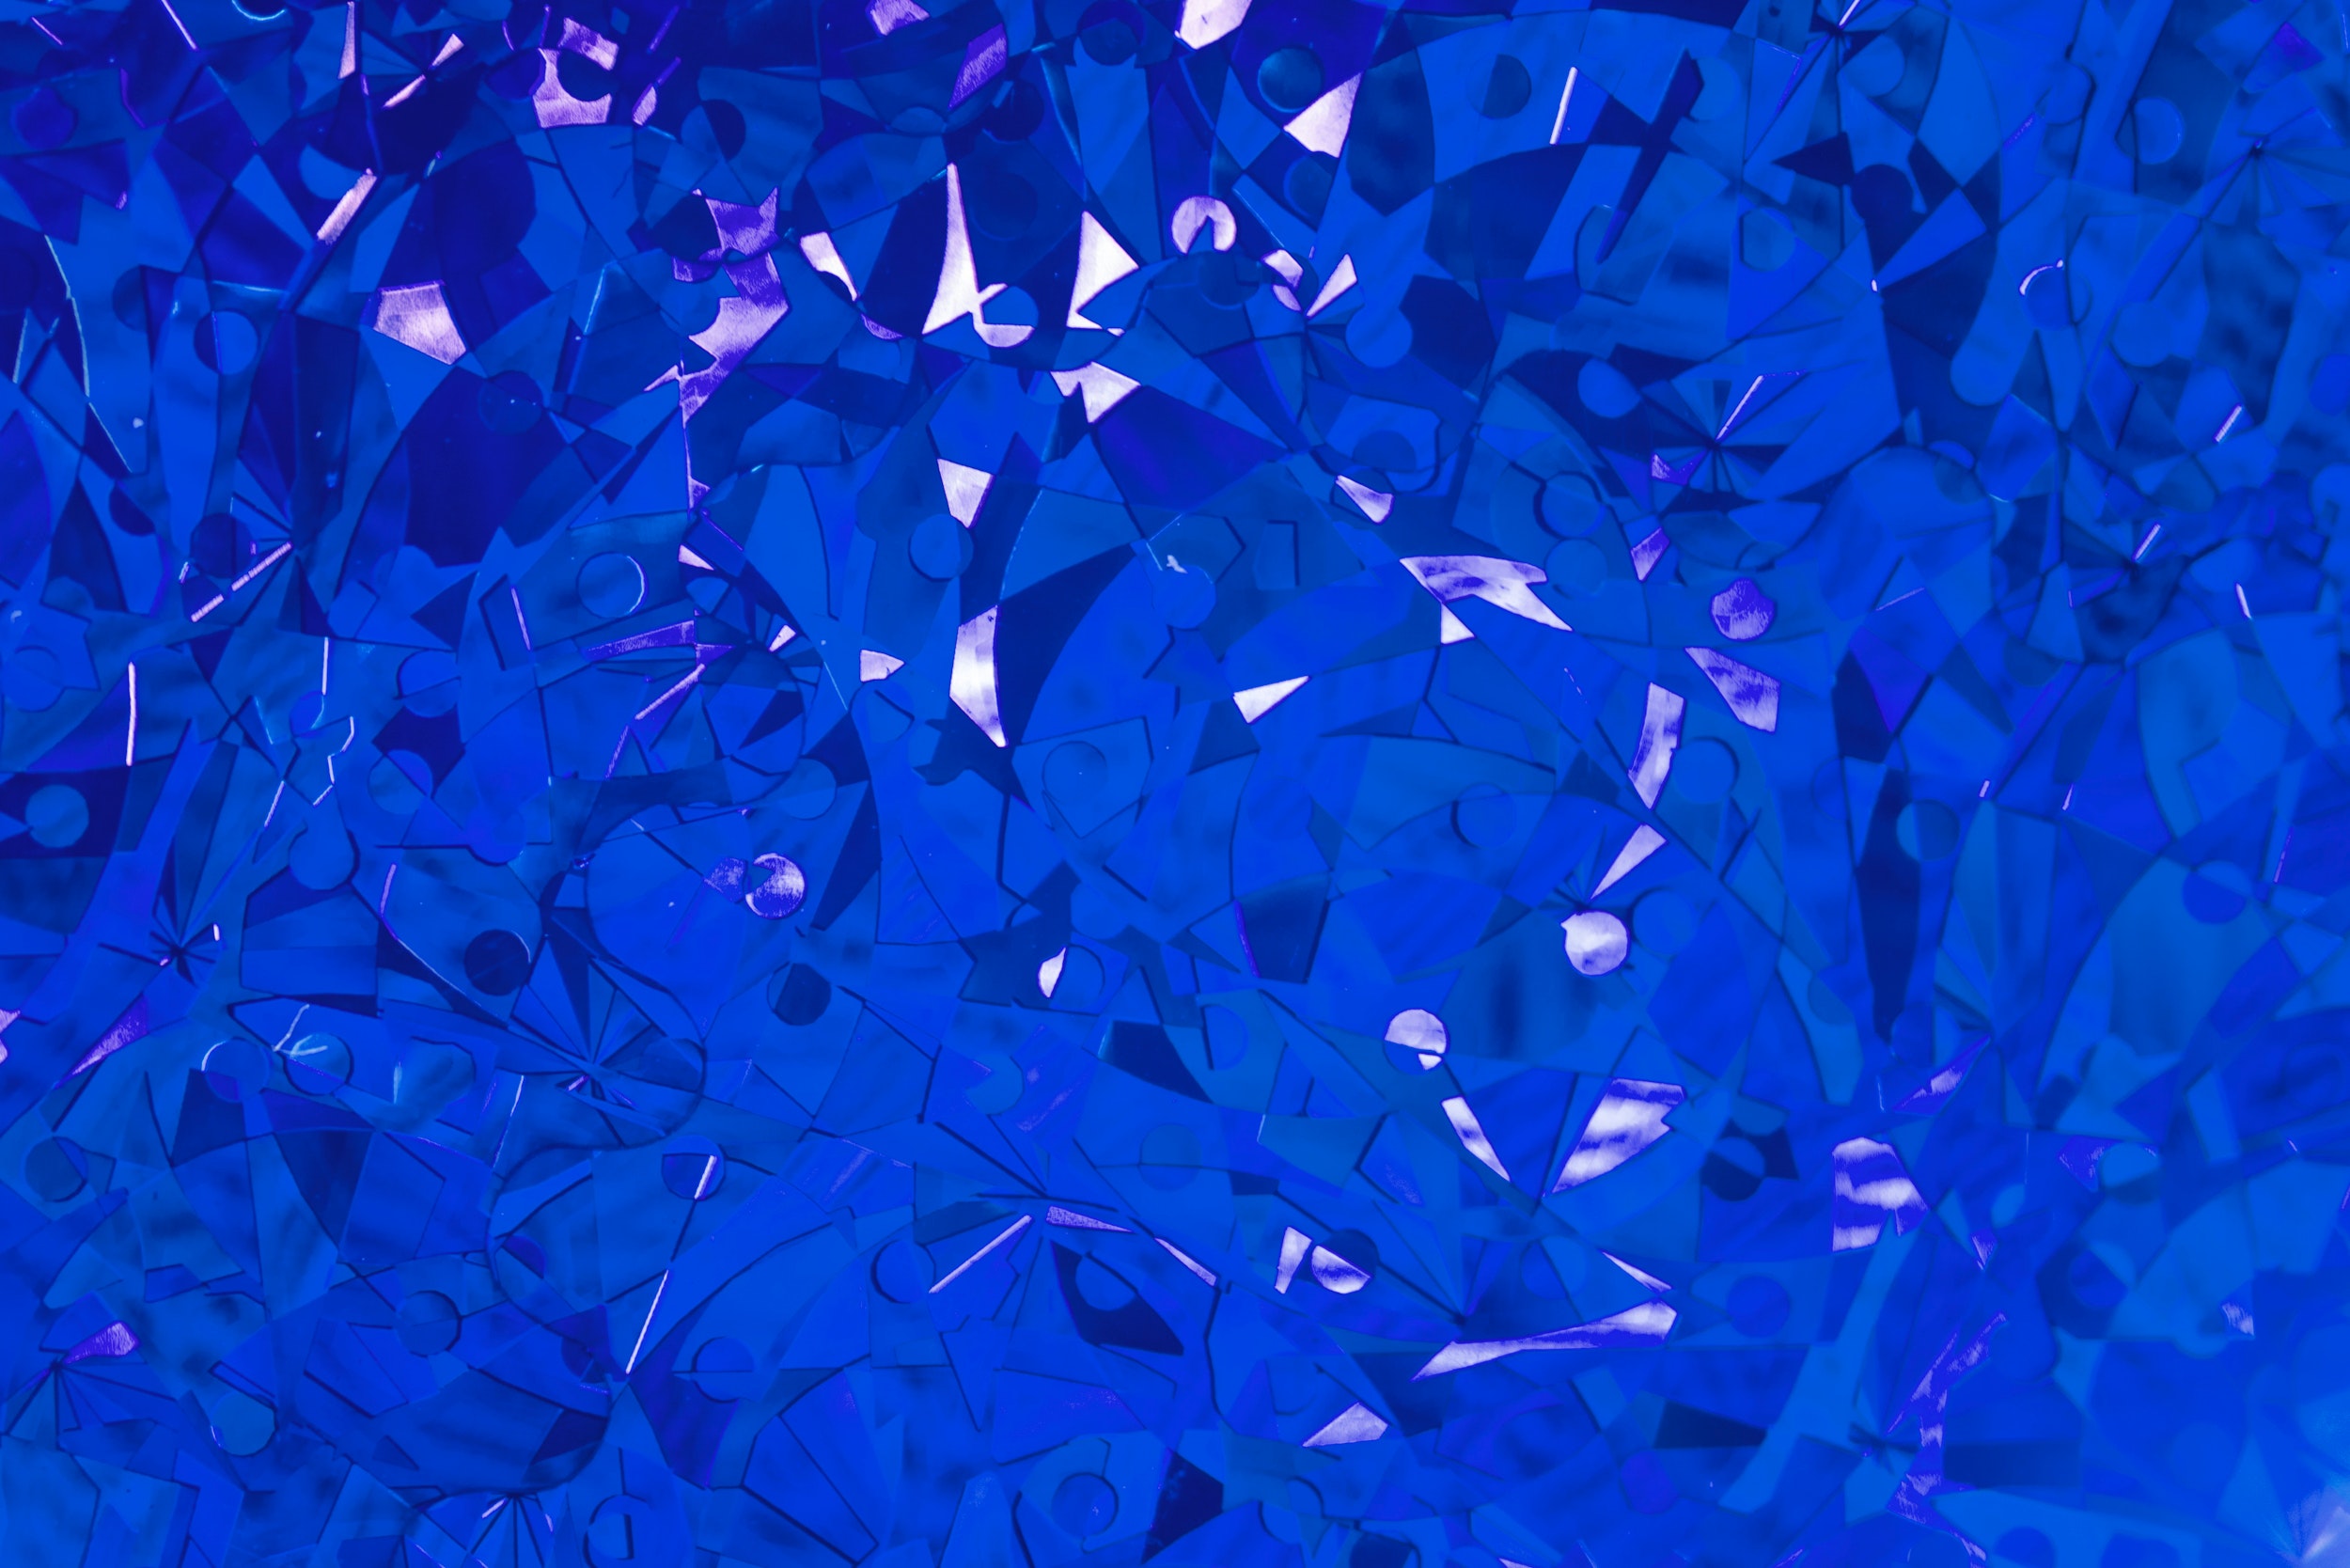
cobalt blue, blue, electric blue, violet, purple, azure, computer wallpaper, flower